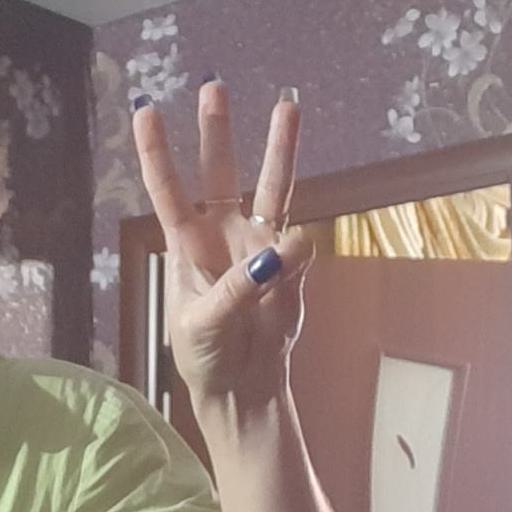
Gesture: three